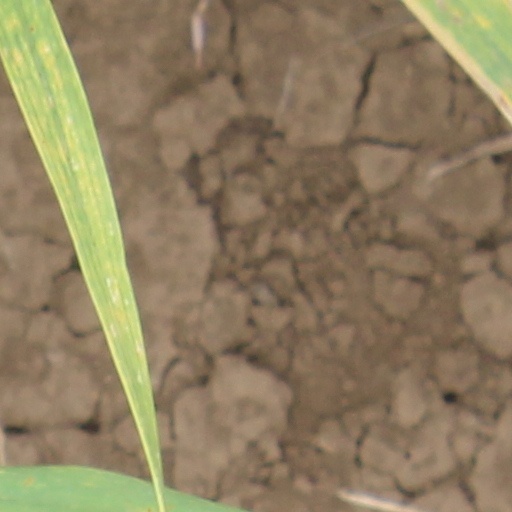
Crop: wheat